Saint-Nectaire

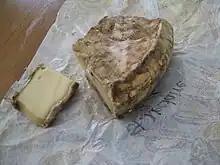
Farm-produced Saint-Nectaire (non-industrial) has an edible rough and irregular rind.

The affinage (maturing process) starts for a duration of a minimum of 28 days, according to the specification (reduced to 21 days for the "petit-Saint-Nectaire"). In general, it takes five to six weeks to a farmstead cheese, but it can last up to two or three months, for a cheese to mature. In the meantime, the cheeses are washed several times with salted water, and are regularly turned over, to obtain the orange-grey rind, that is specific of the Saint-Nectaire cheese.